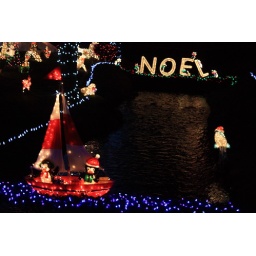
These people have to drive over a bridge across this stream to get to their front door